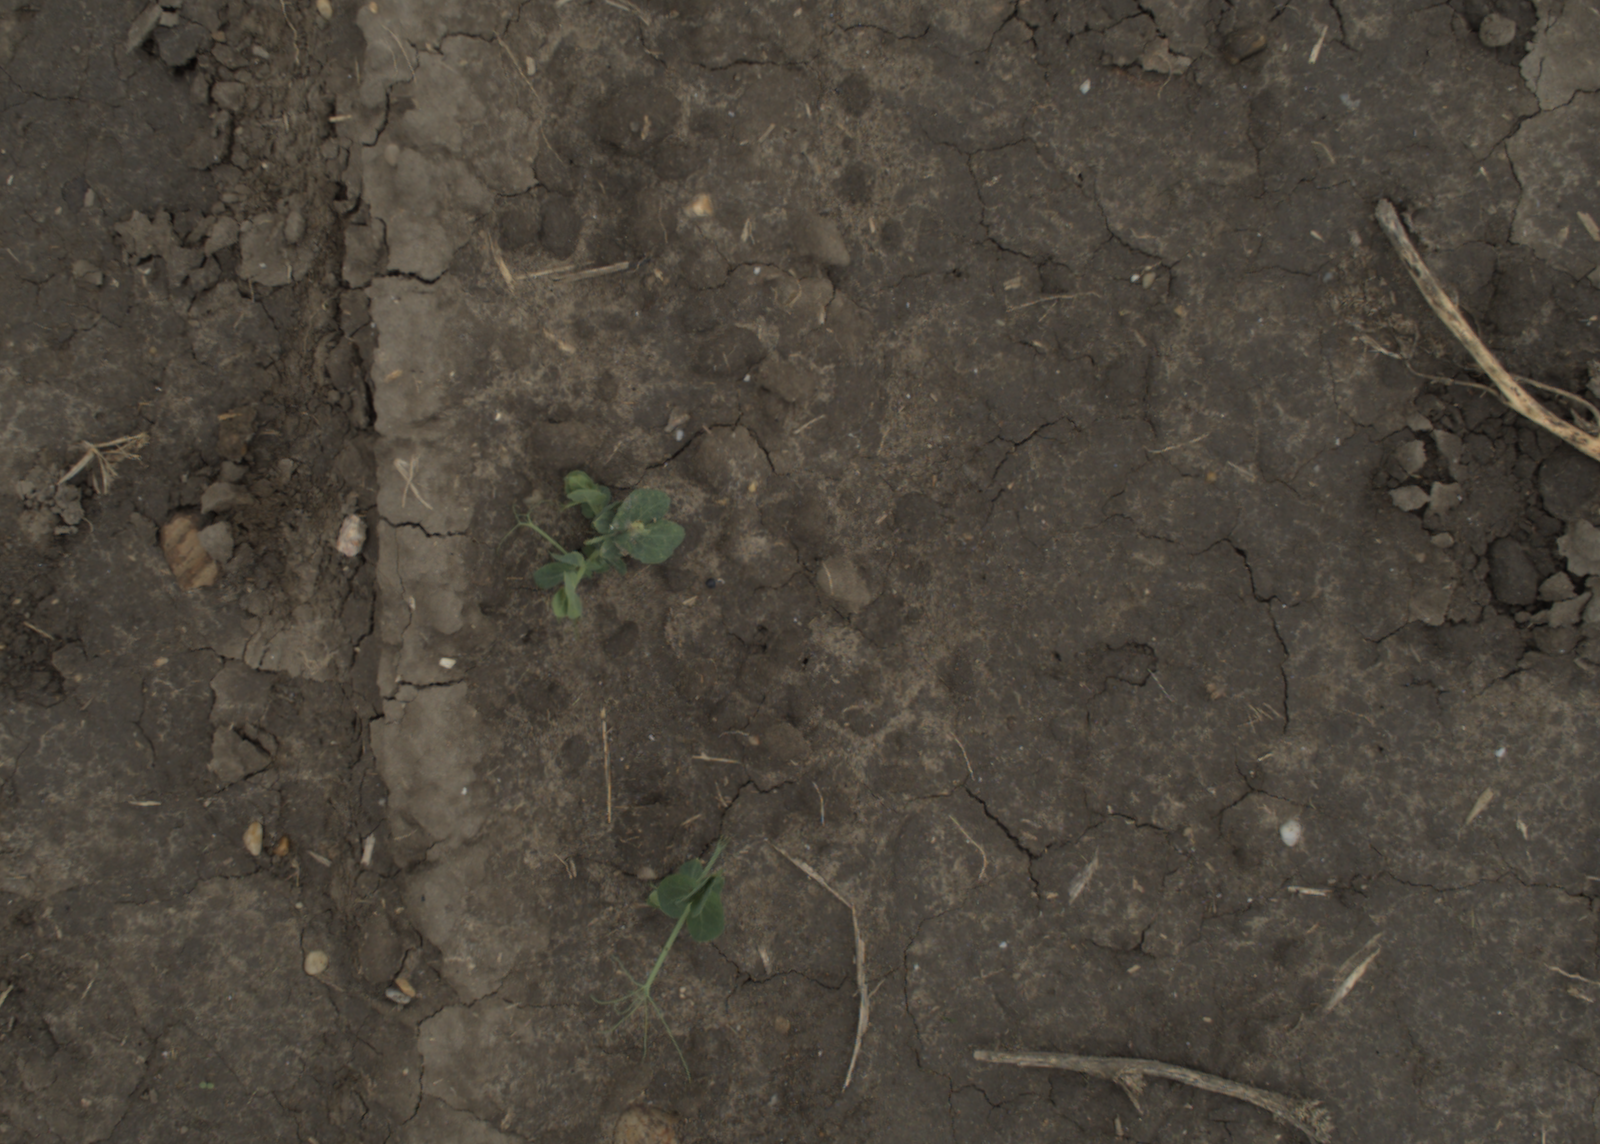
Capture date: 29.09.2021 13:55:19
Weather: cloudy
Wind: medium
Seeding date: 02.09.2021
Plant canopy height (mm): 954